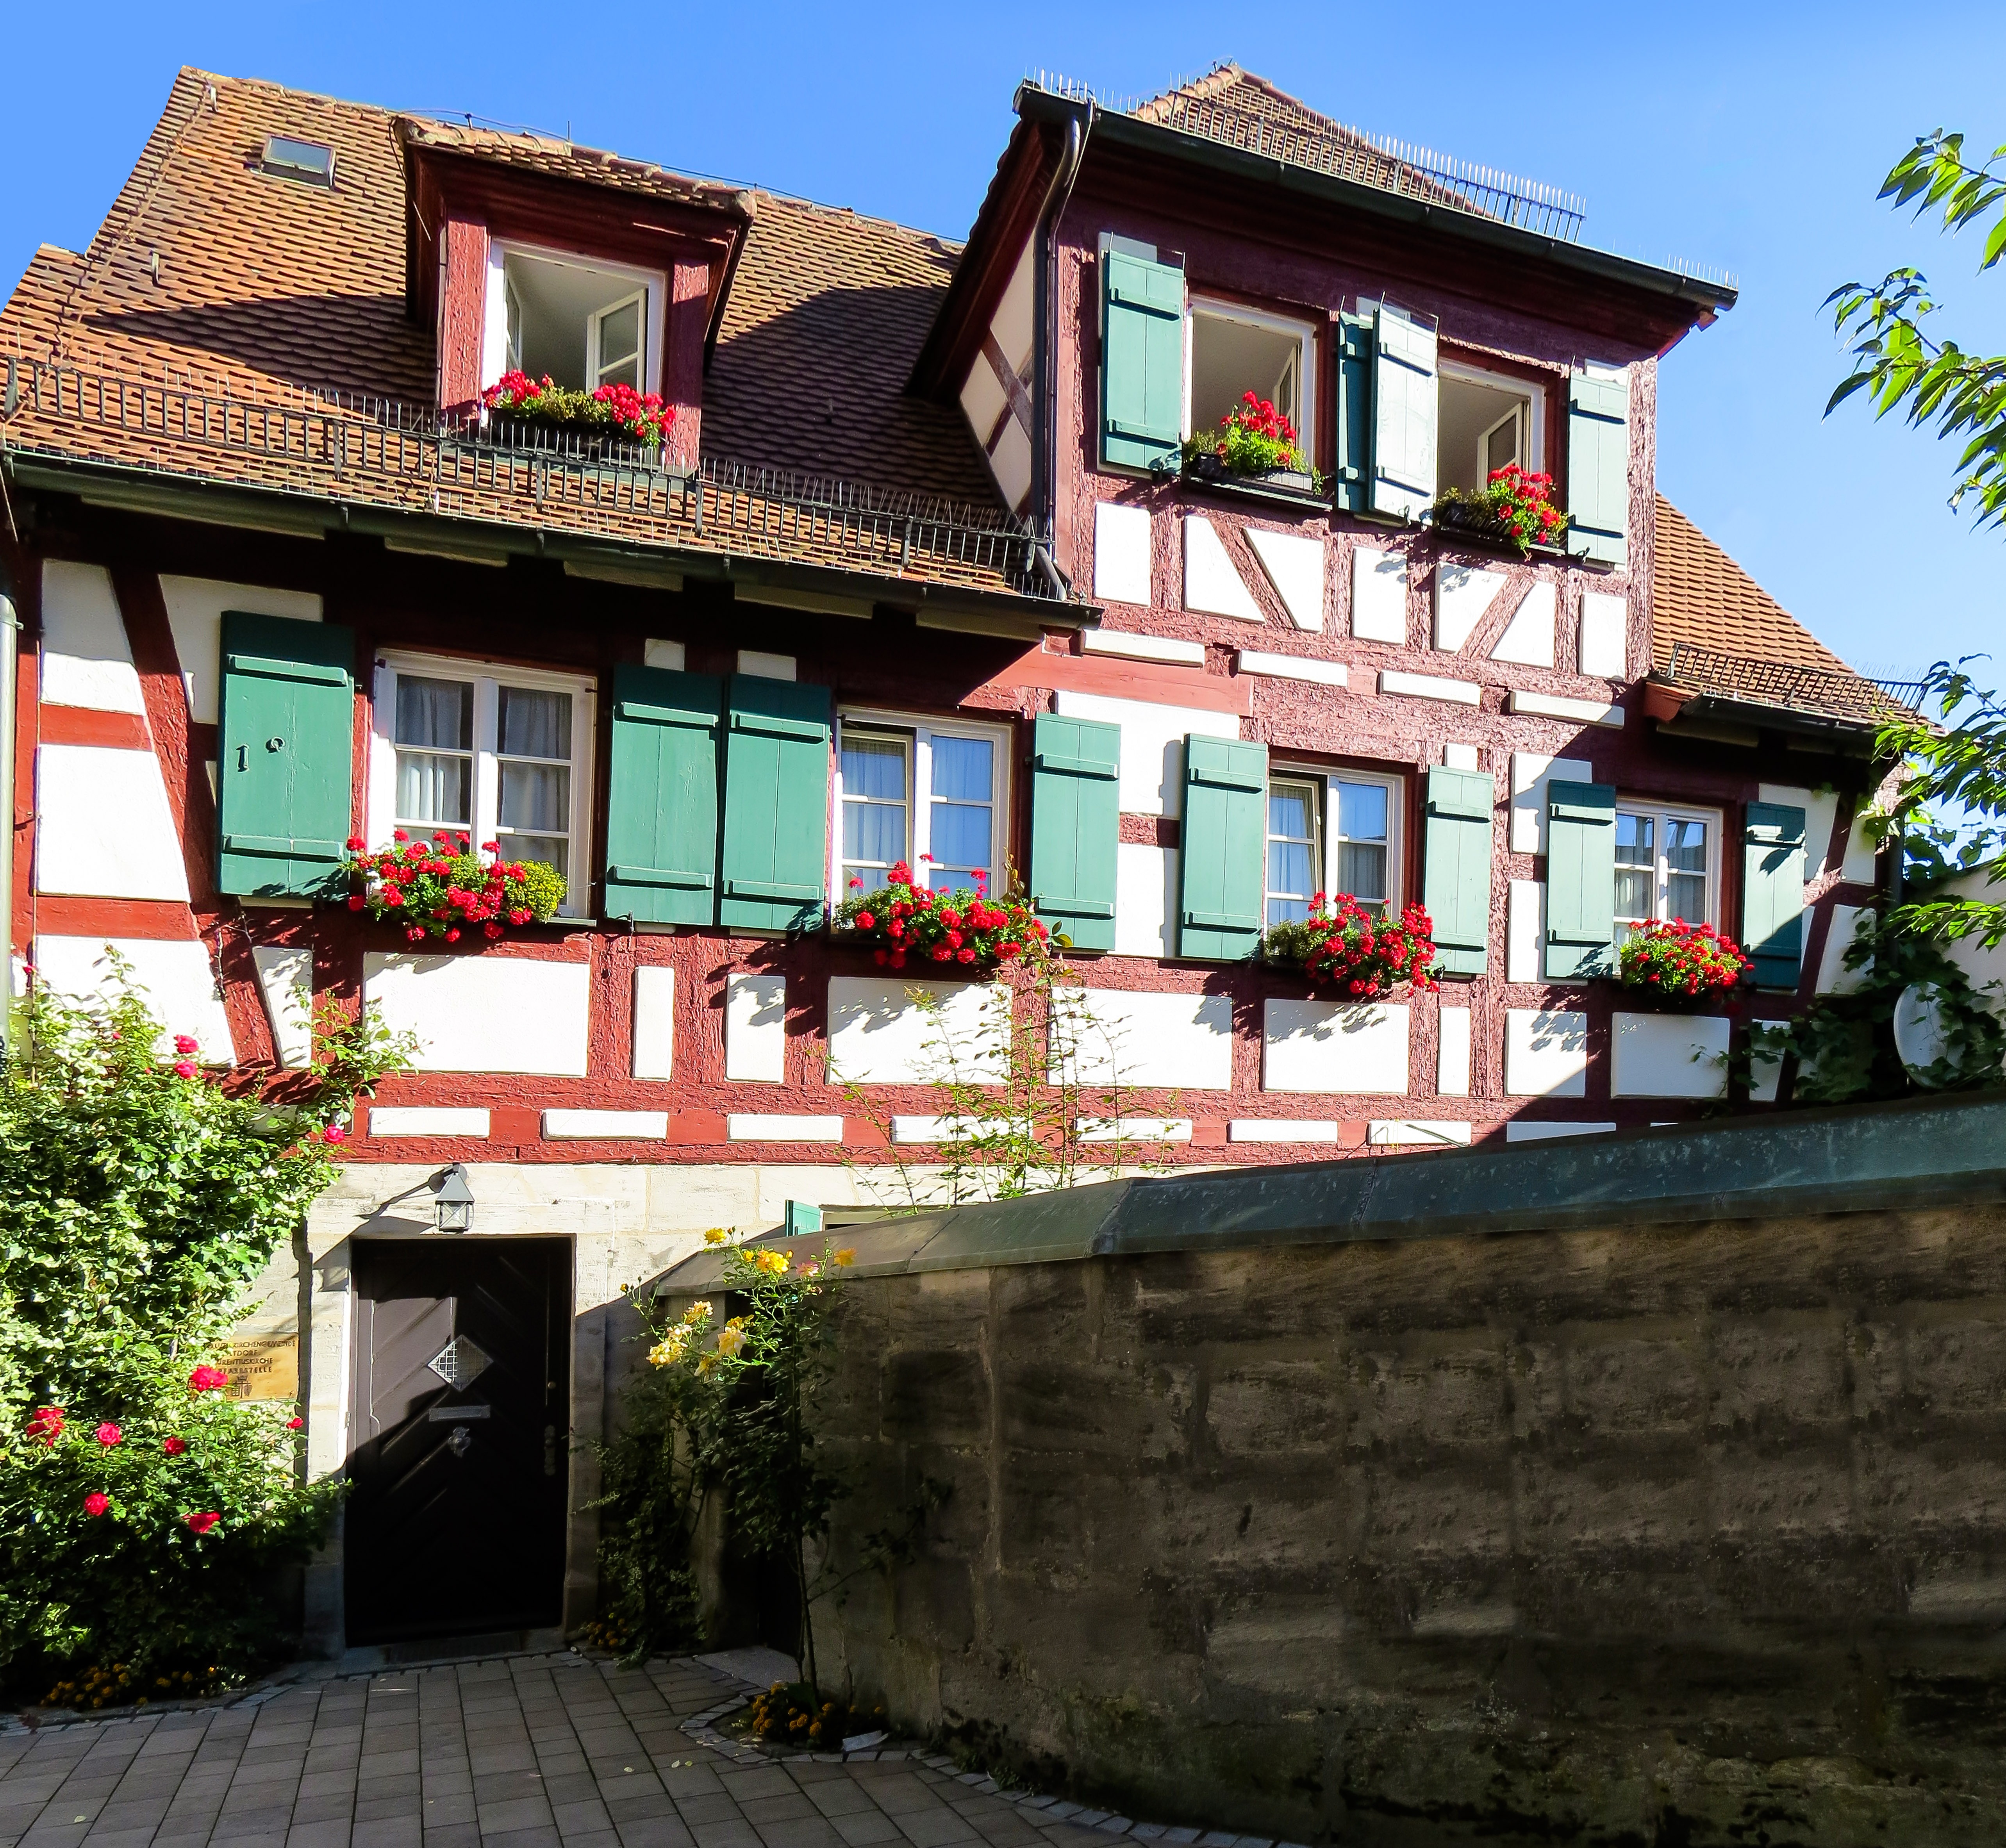
architecture, house, town, building, old, home, vacation, village, cottage, facade, property, resort, farmhouse, bavaria, estate, historically, middle ages, neighbourhood, fachwerkhaus, truss, swiss francs, residential area